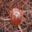
Label: mushroom